Leusdon

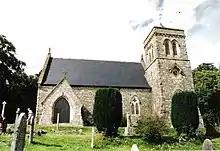
St John the Baptist Church in Leusdon

Leusdon is a parish in the southern part of Dartmoor in the county of Devon. It is situated about one kilometer to the north of the village of Poundsgate.